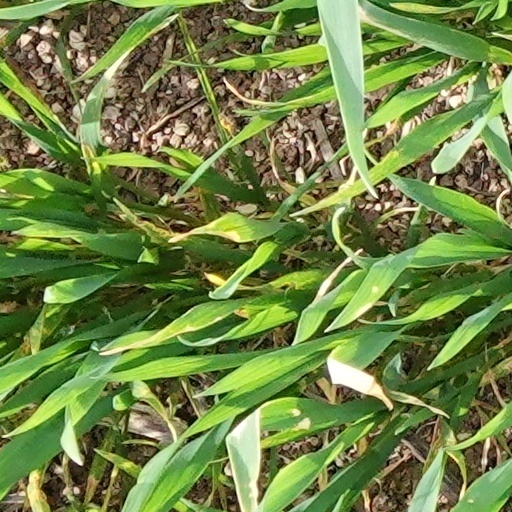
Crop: wheat